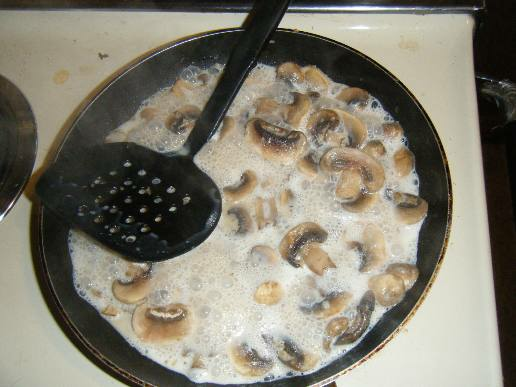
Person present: No